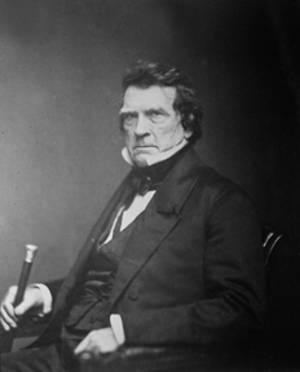
USA's udenrigsministre / Liste over USA's udenrigsministre
William L. Marcy
USA's udenrigsminister er et føderalt embede under USA's regering. Udenrigsministeren er en del af præsidentens kabinet, og det er også præsidenten der udpeger udenrigsministeren efter sin egen indsættelse. Den officielle titel på udenrigsministeren er U.S. Secretary of State.